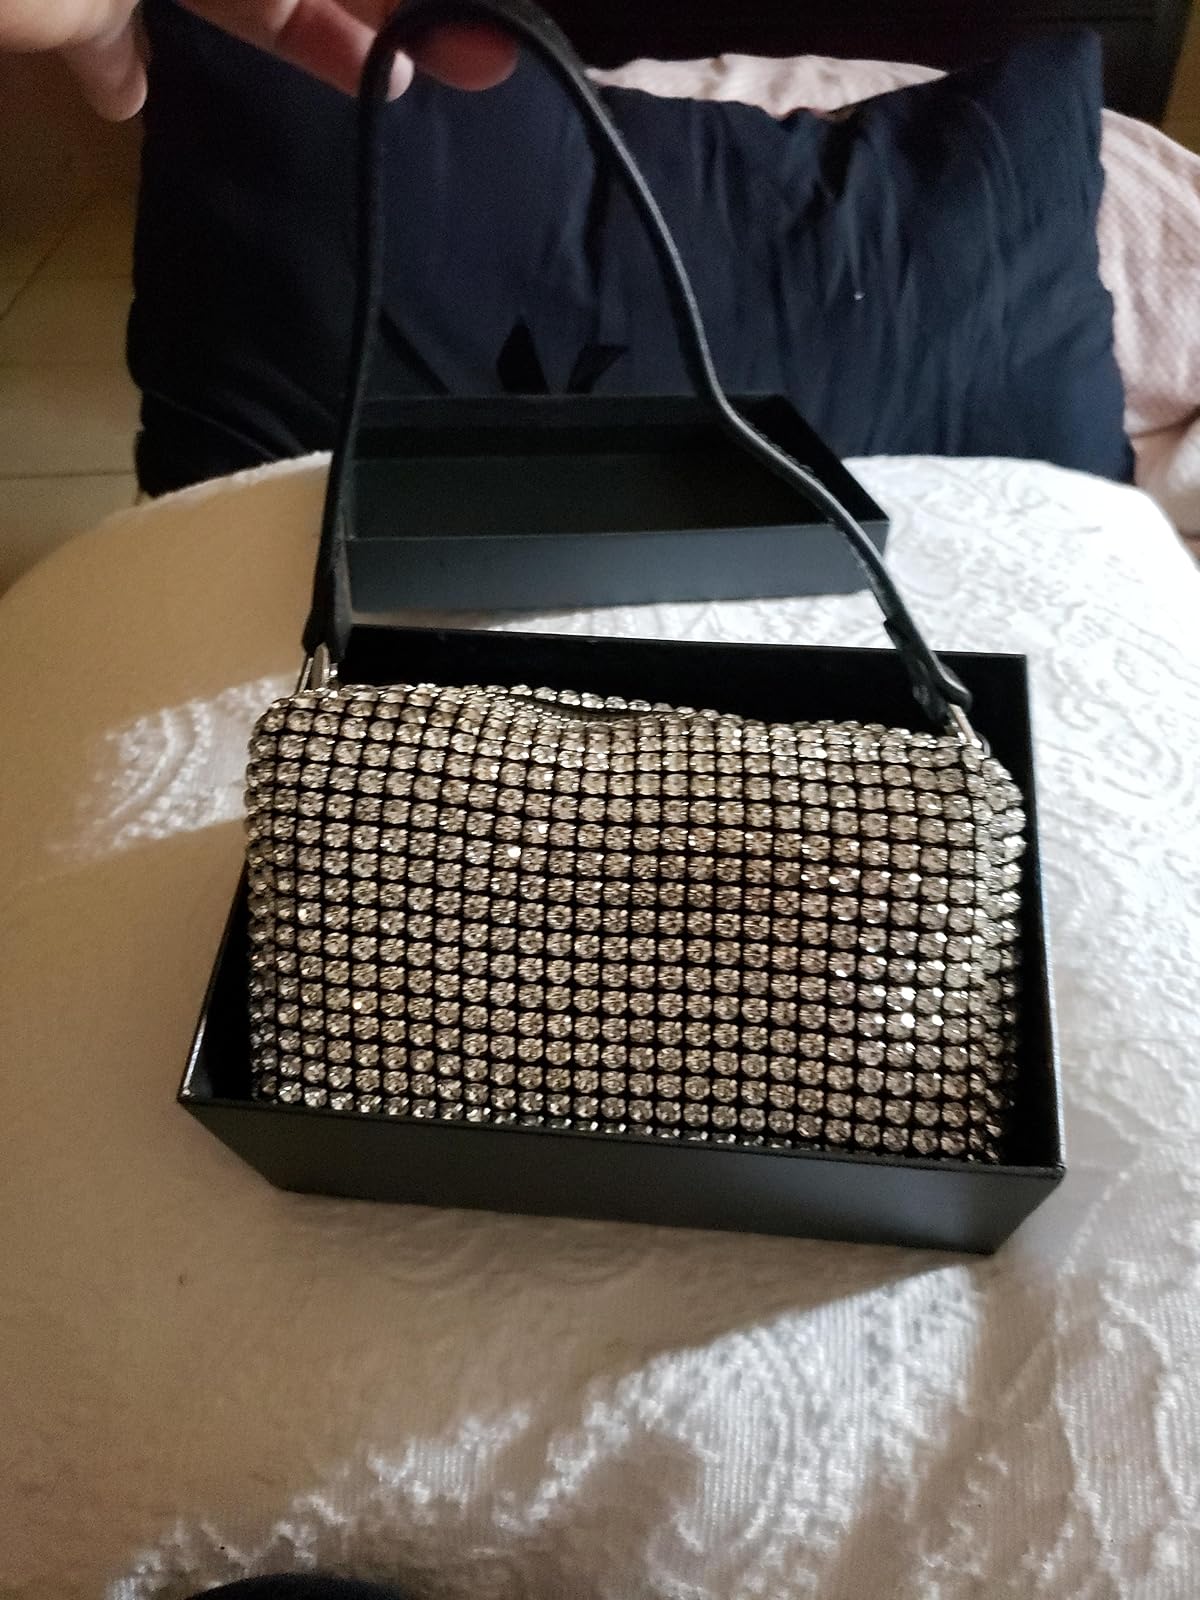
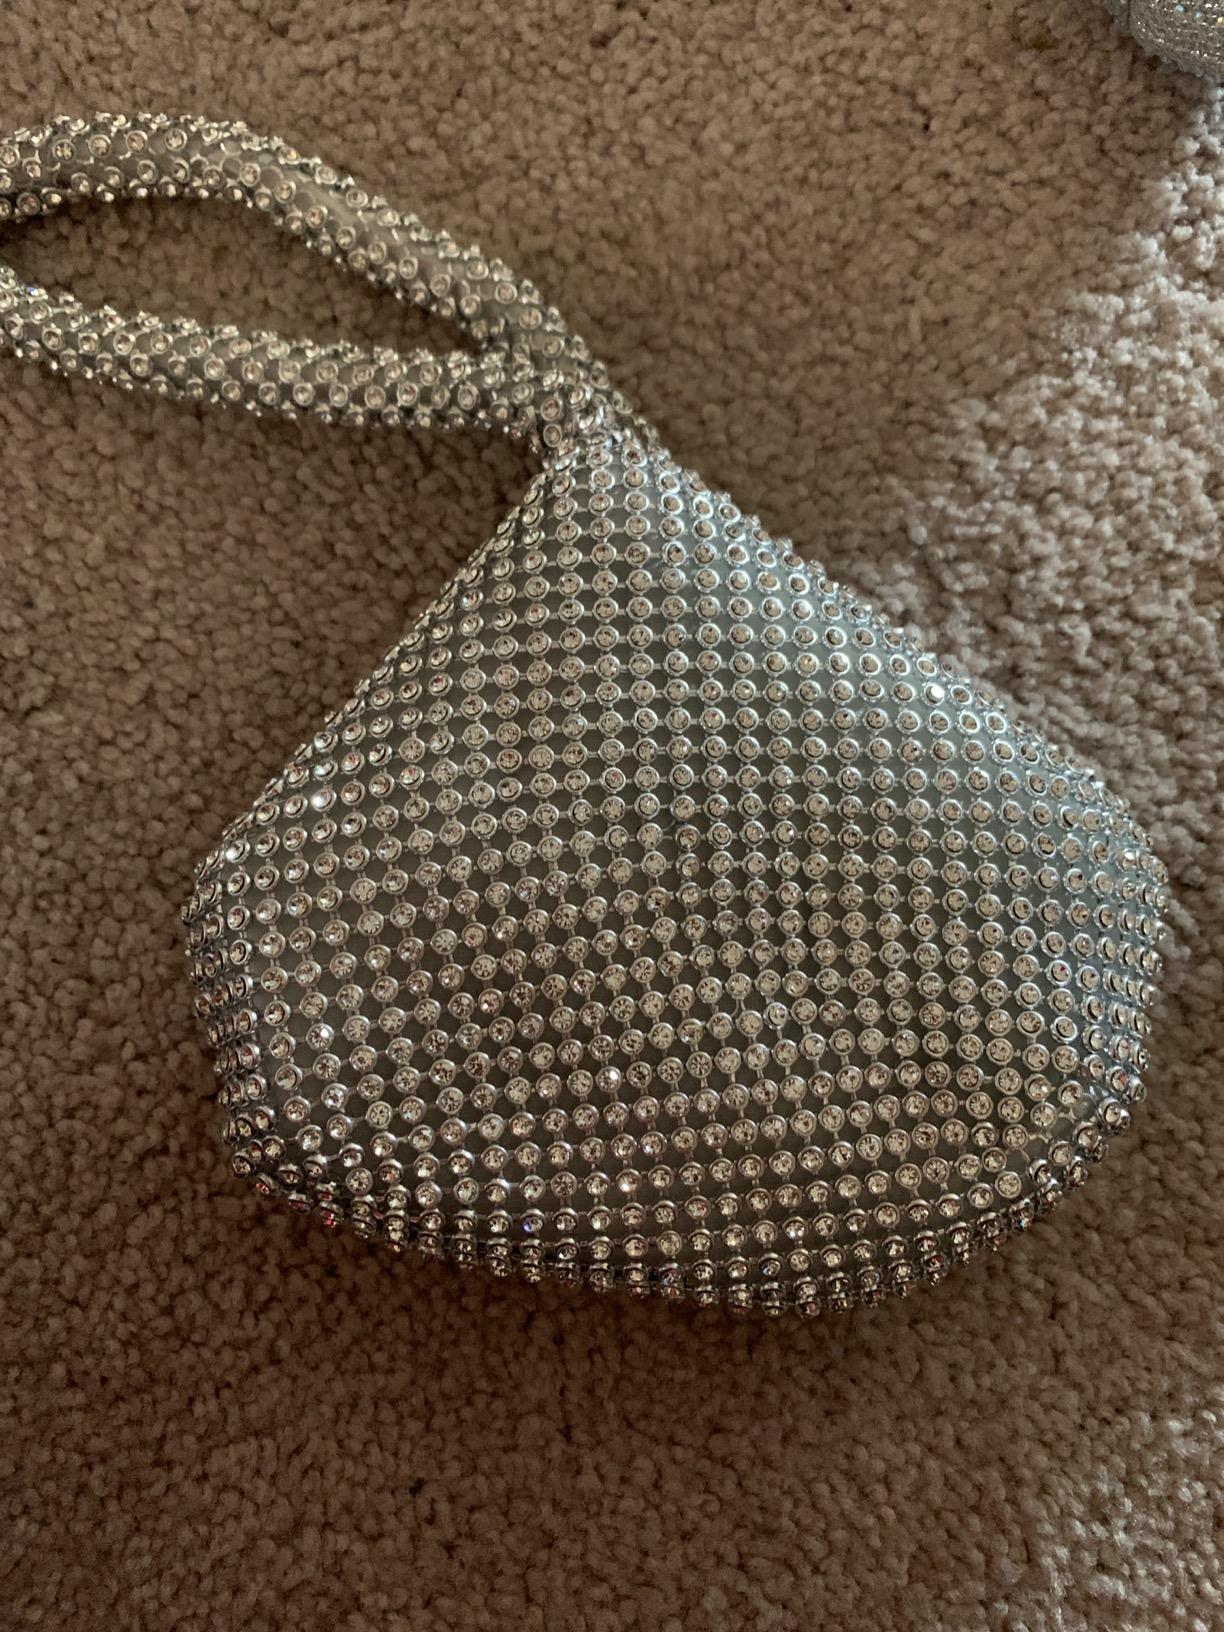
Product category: accessories_handbag
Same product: no